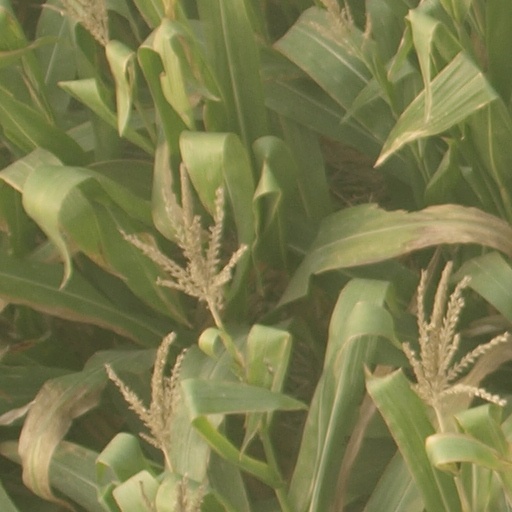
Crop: maize; corn